ZKM Center for Art and Media Karlsruhe

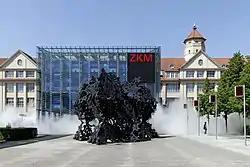
Panorama view of the ZKM – here with fog sculpture "CLOUD WALK @ZKM" by Fujiko Nakaya

The ZKM | Center for Art and Media Karlsruhe (until March 2016: ZKM Center for Art and Media Technology), a cultural institution, was founded in 1989 and, since 1997, is located in a former munitions factory in Karlsruhe, Germany. The ZKM (German: ) organizes special exhibitions and thematic events, conducts research and produces works on the effects of media, digitization, and globalization, and offers public as well as individualized communications and educational programs.